A1 Team Pakistan

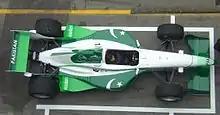
A1 Team Pakistan and their seat holder Adam Khan during a pit stop in 2007.

Khan returned to the squad for season three. Khan's only point of the season came when he finished 10th in the sprint race in New Zealand.